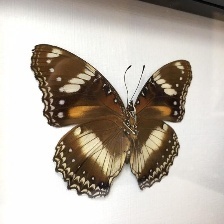
Species: GREAT EGGFLY